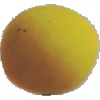
Label: Peach 2